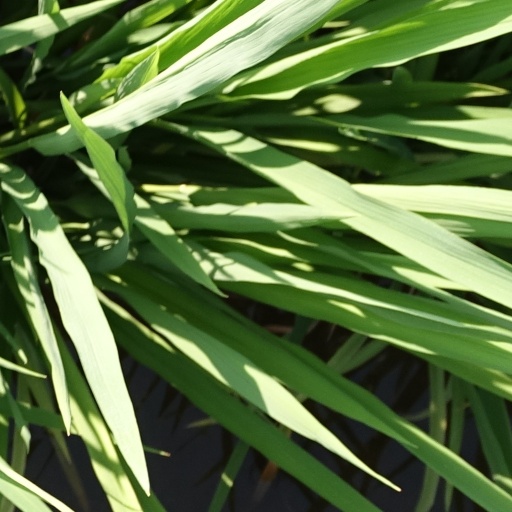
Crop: rice